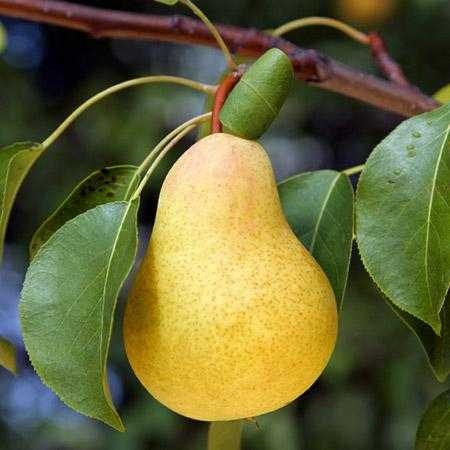
Label: Pear